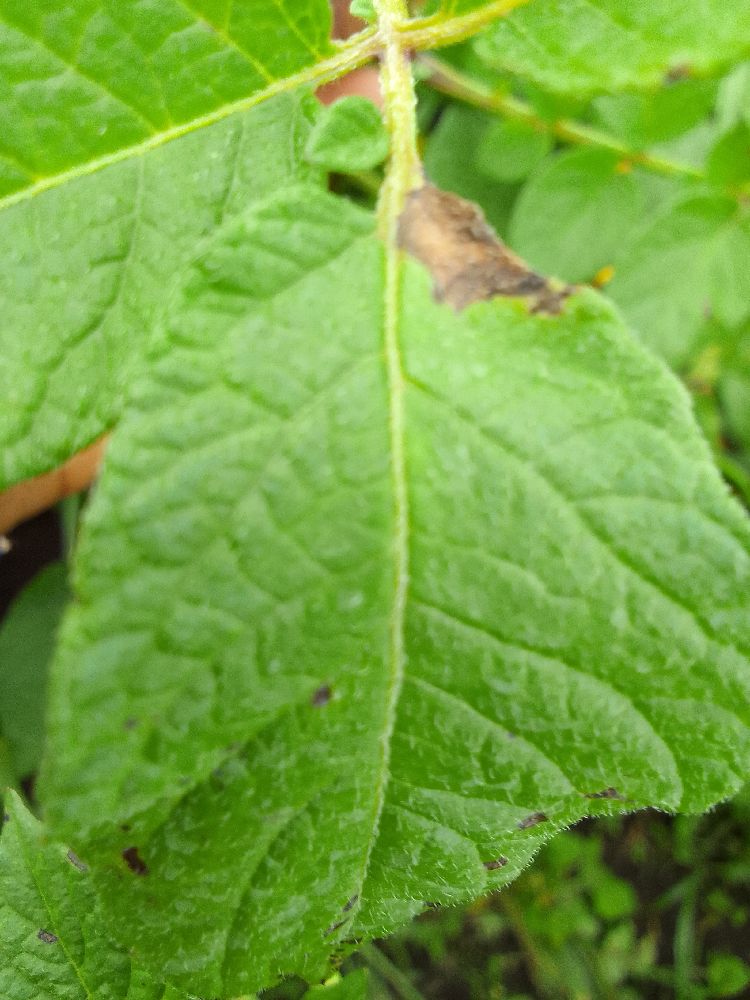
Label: Late blight